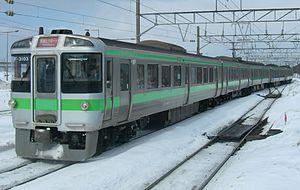
La ligne Chitose est une ligne ferroviaire de la compagnie JR Hokkaido située sur l'île d'Hokkaidō au Japon. Elle relie la gare de Numanohata à la gare de Shiroishi. Une branche relie la gare de Minami-Chitose à la gare de l'aéroport de Shin-Chitose et permet de rejoindre l'aéroport de Shin-Chitose. La carte sans contact Kitaca est acceptée sur l'ensemble de la ligne.